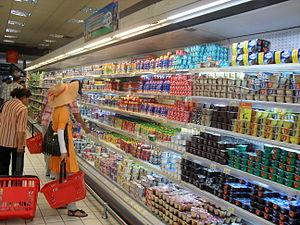
L'économie de la Tunisie est inscrite dans un processus de réformes économiques et de libéralisation à partir de 1986 après trois décennies de dirigisme et de participations de l'État à l'économie. Avec, à partir du 1ᵉʳ janvier 2008, l'ouverture à la concurrence mondiale par l'entrée en vigueur de l'accord de libre-échange conclu avec l'Union européenne en 1995, l'économie tunisienne fait face à des défis de mise à niveau de pans entiers de son économie tout en bénéficiant d'une croissance économique annuelle soutenue de l'ordre de 5 % par an depuis une dizaine d'années.